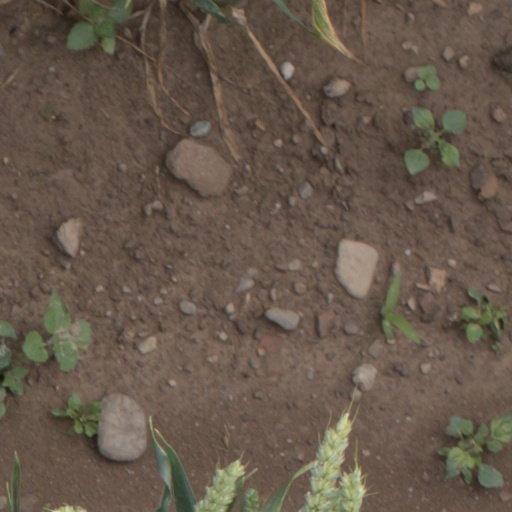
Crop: wheat